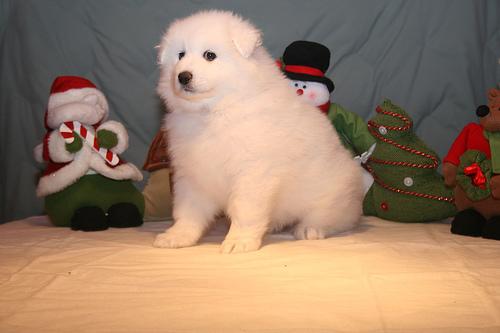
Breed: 2192-n000088-Samoyed